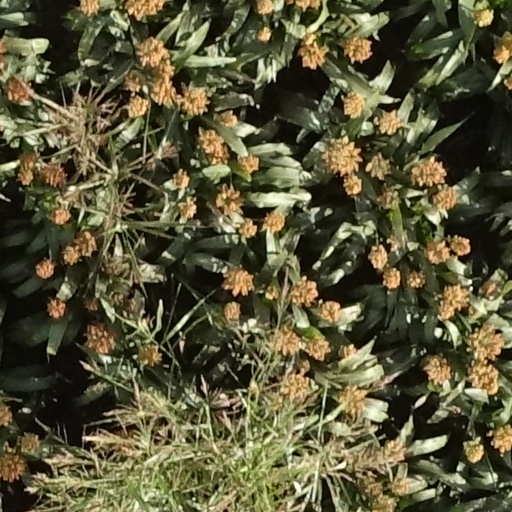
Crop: sorghum